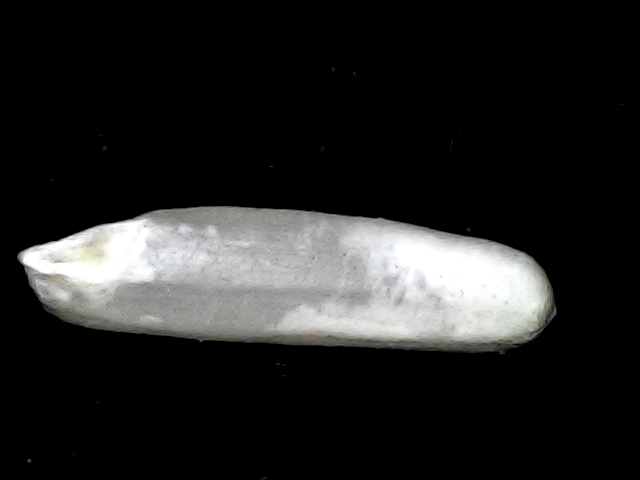
Rice variety: BD57